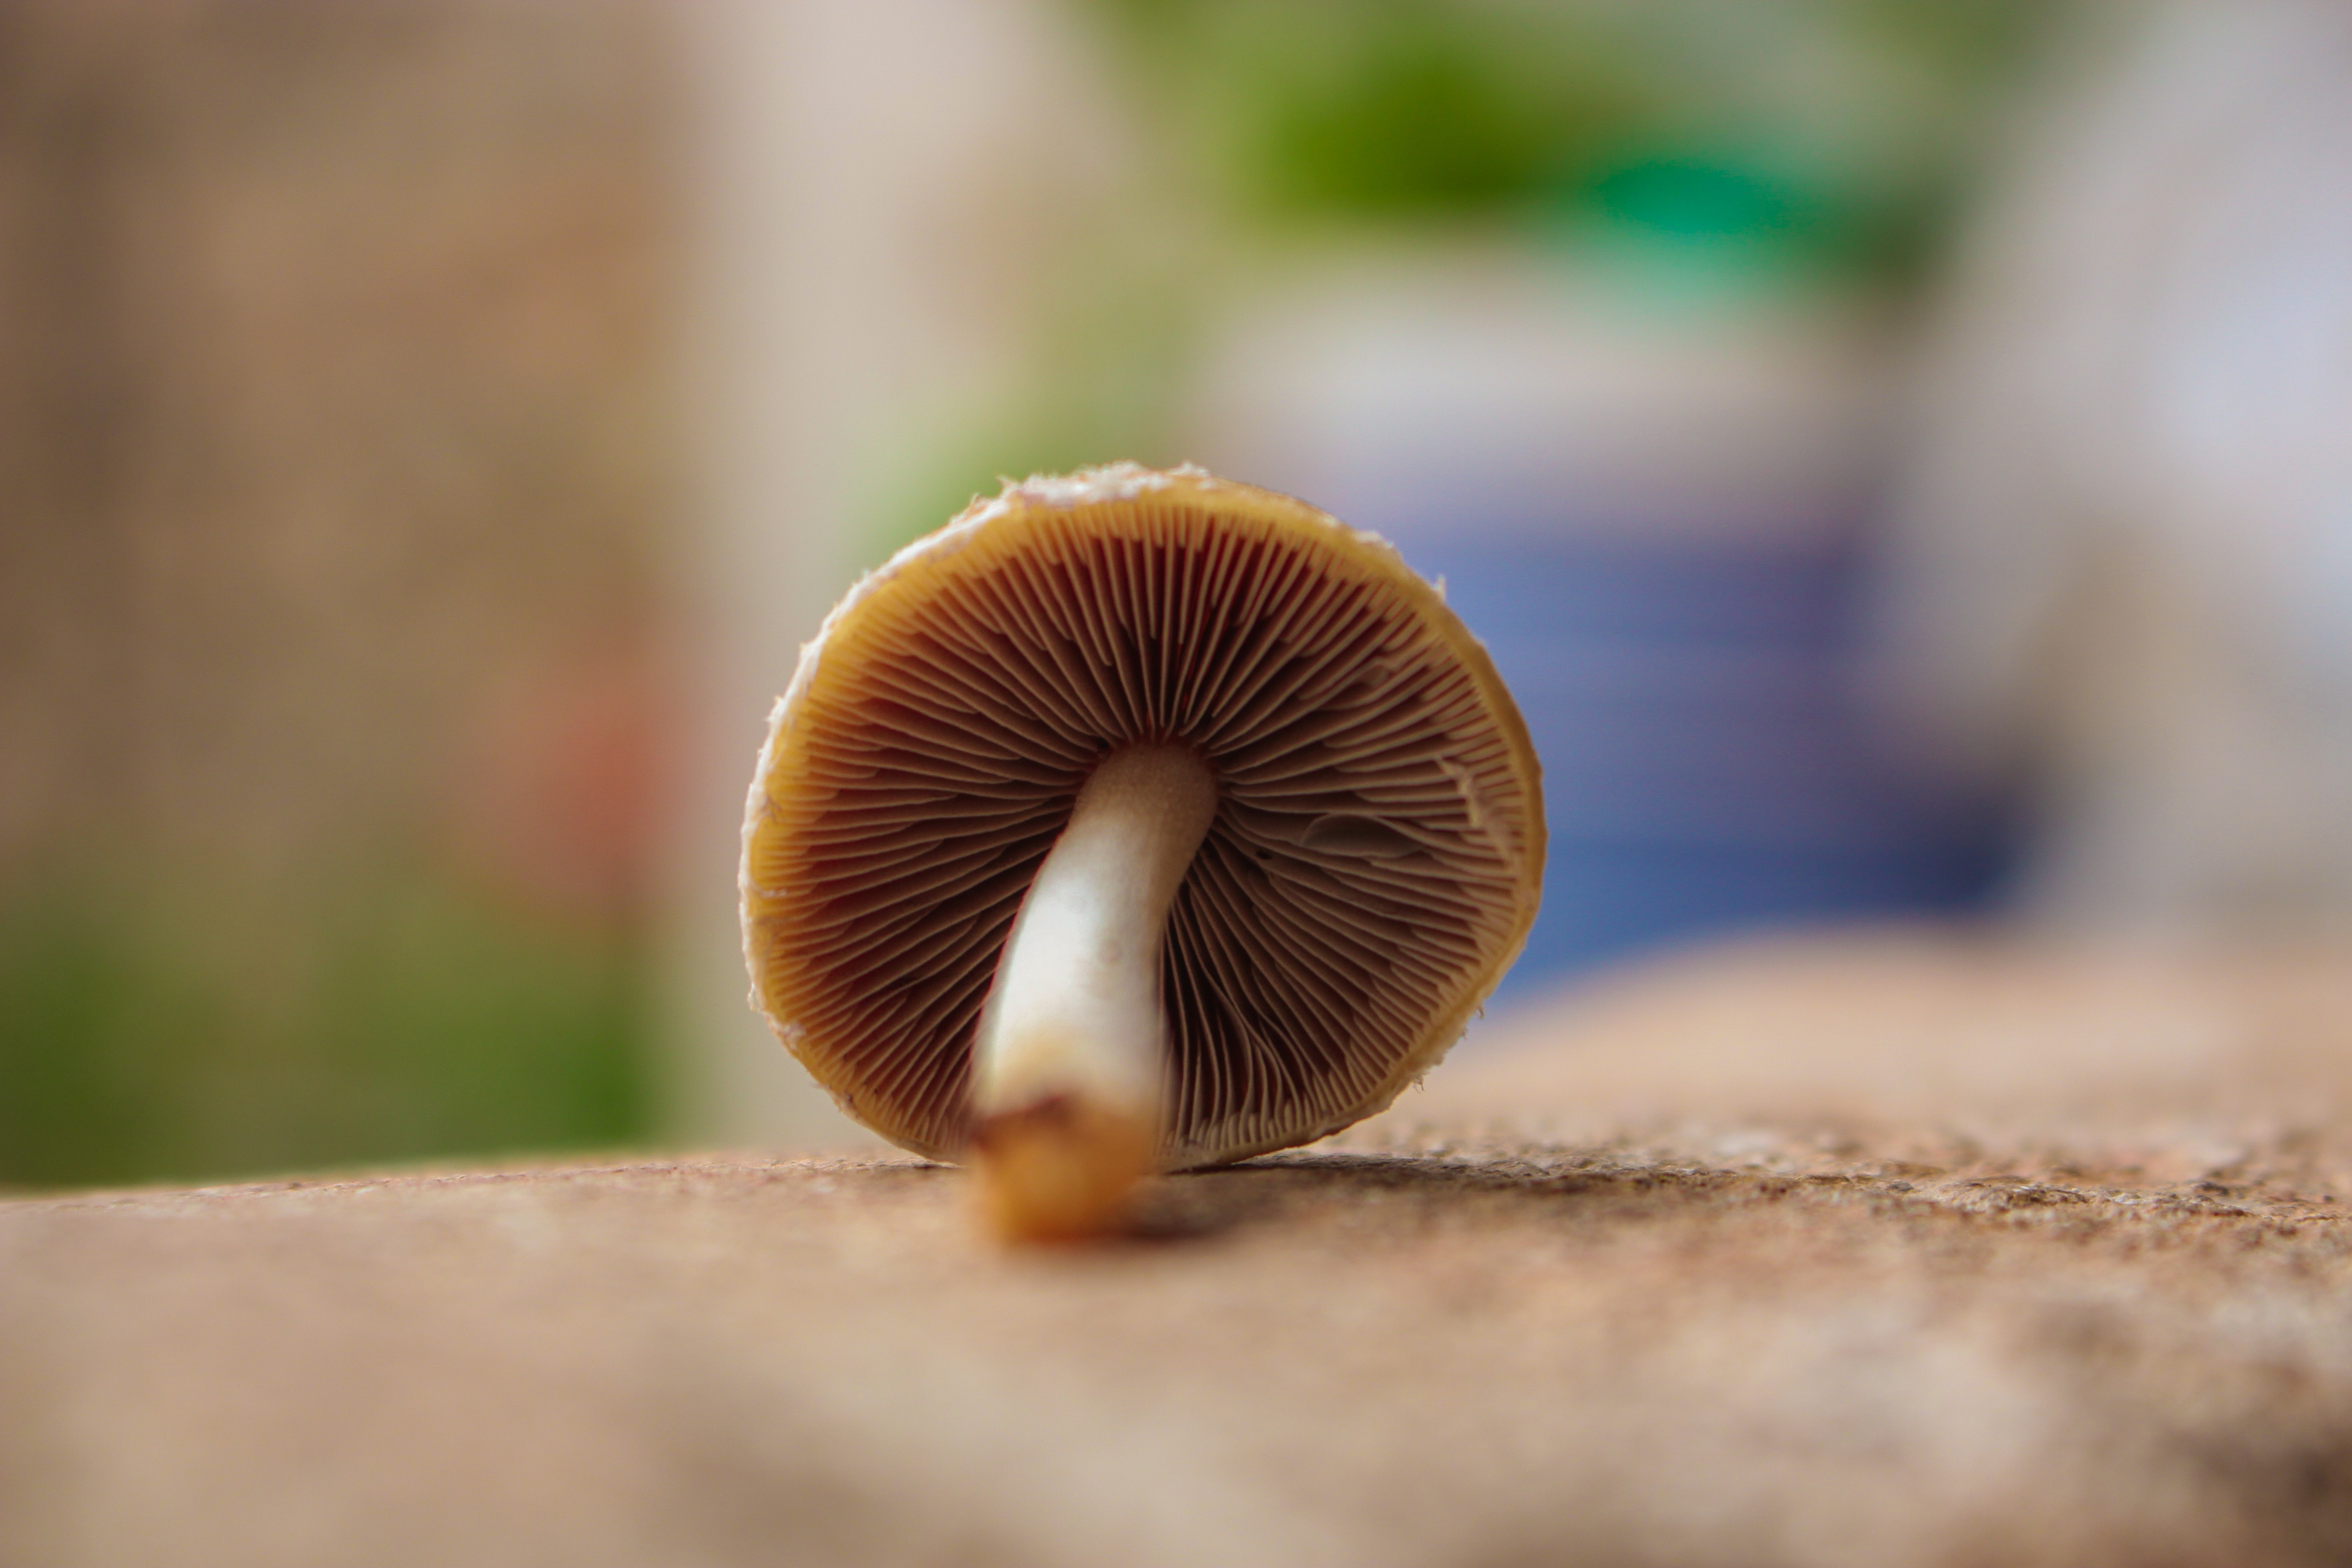
mushroom, nature, close up, natural landscape, organism, fungus, edible mushroom, agaricomycetes, macro photography, terrestrial animal, snout, photography, wildlife, adaptation, agaricus, medicinal mushroom, agaricaceae, plant stem, champignon mushroom, plant, oyster mushroom, fawn, russula integra